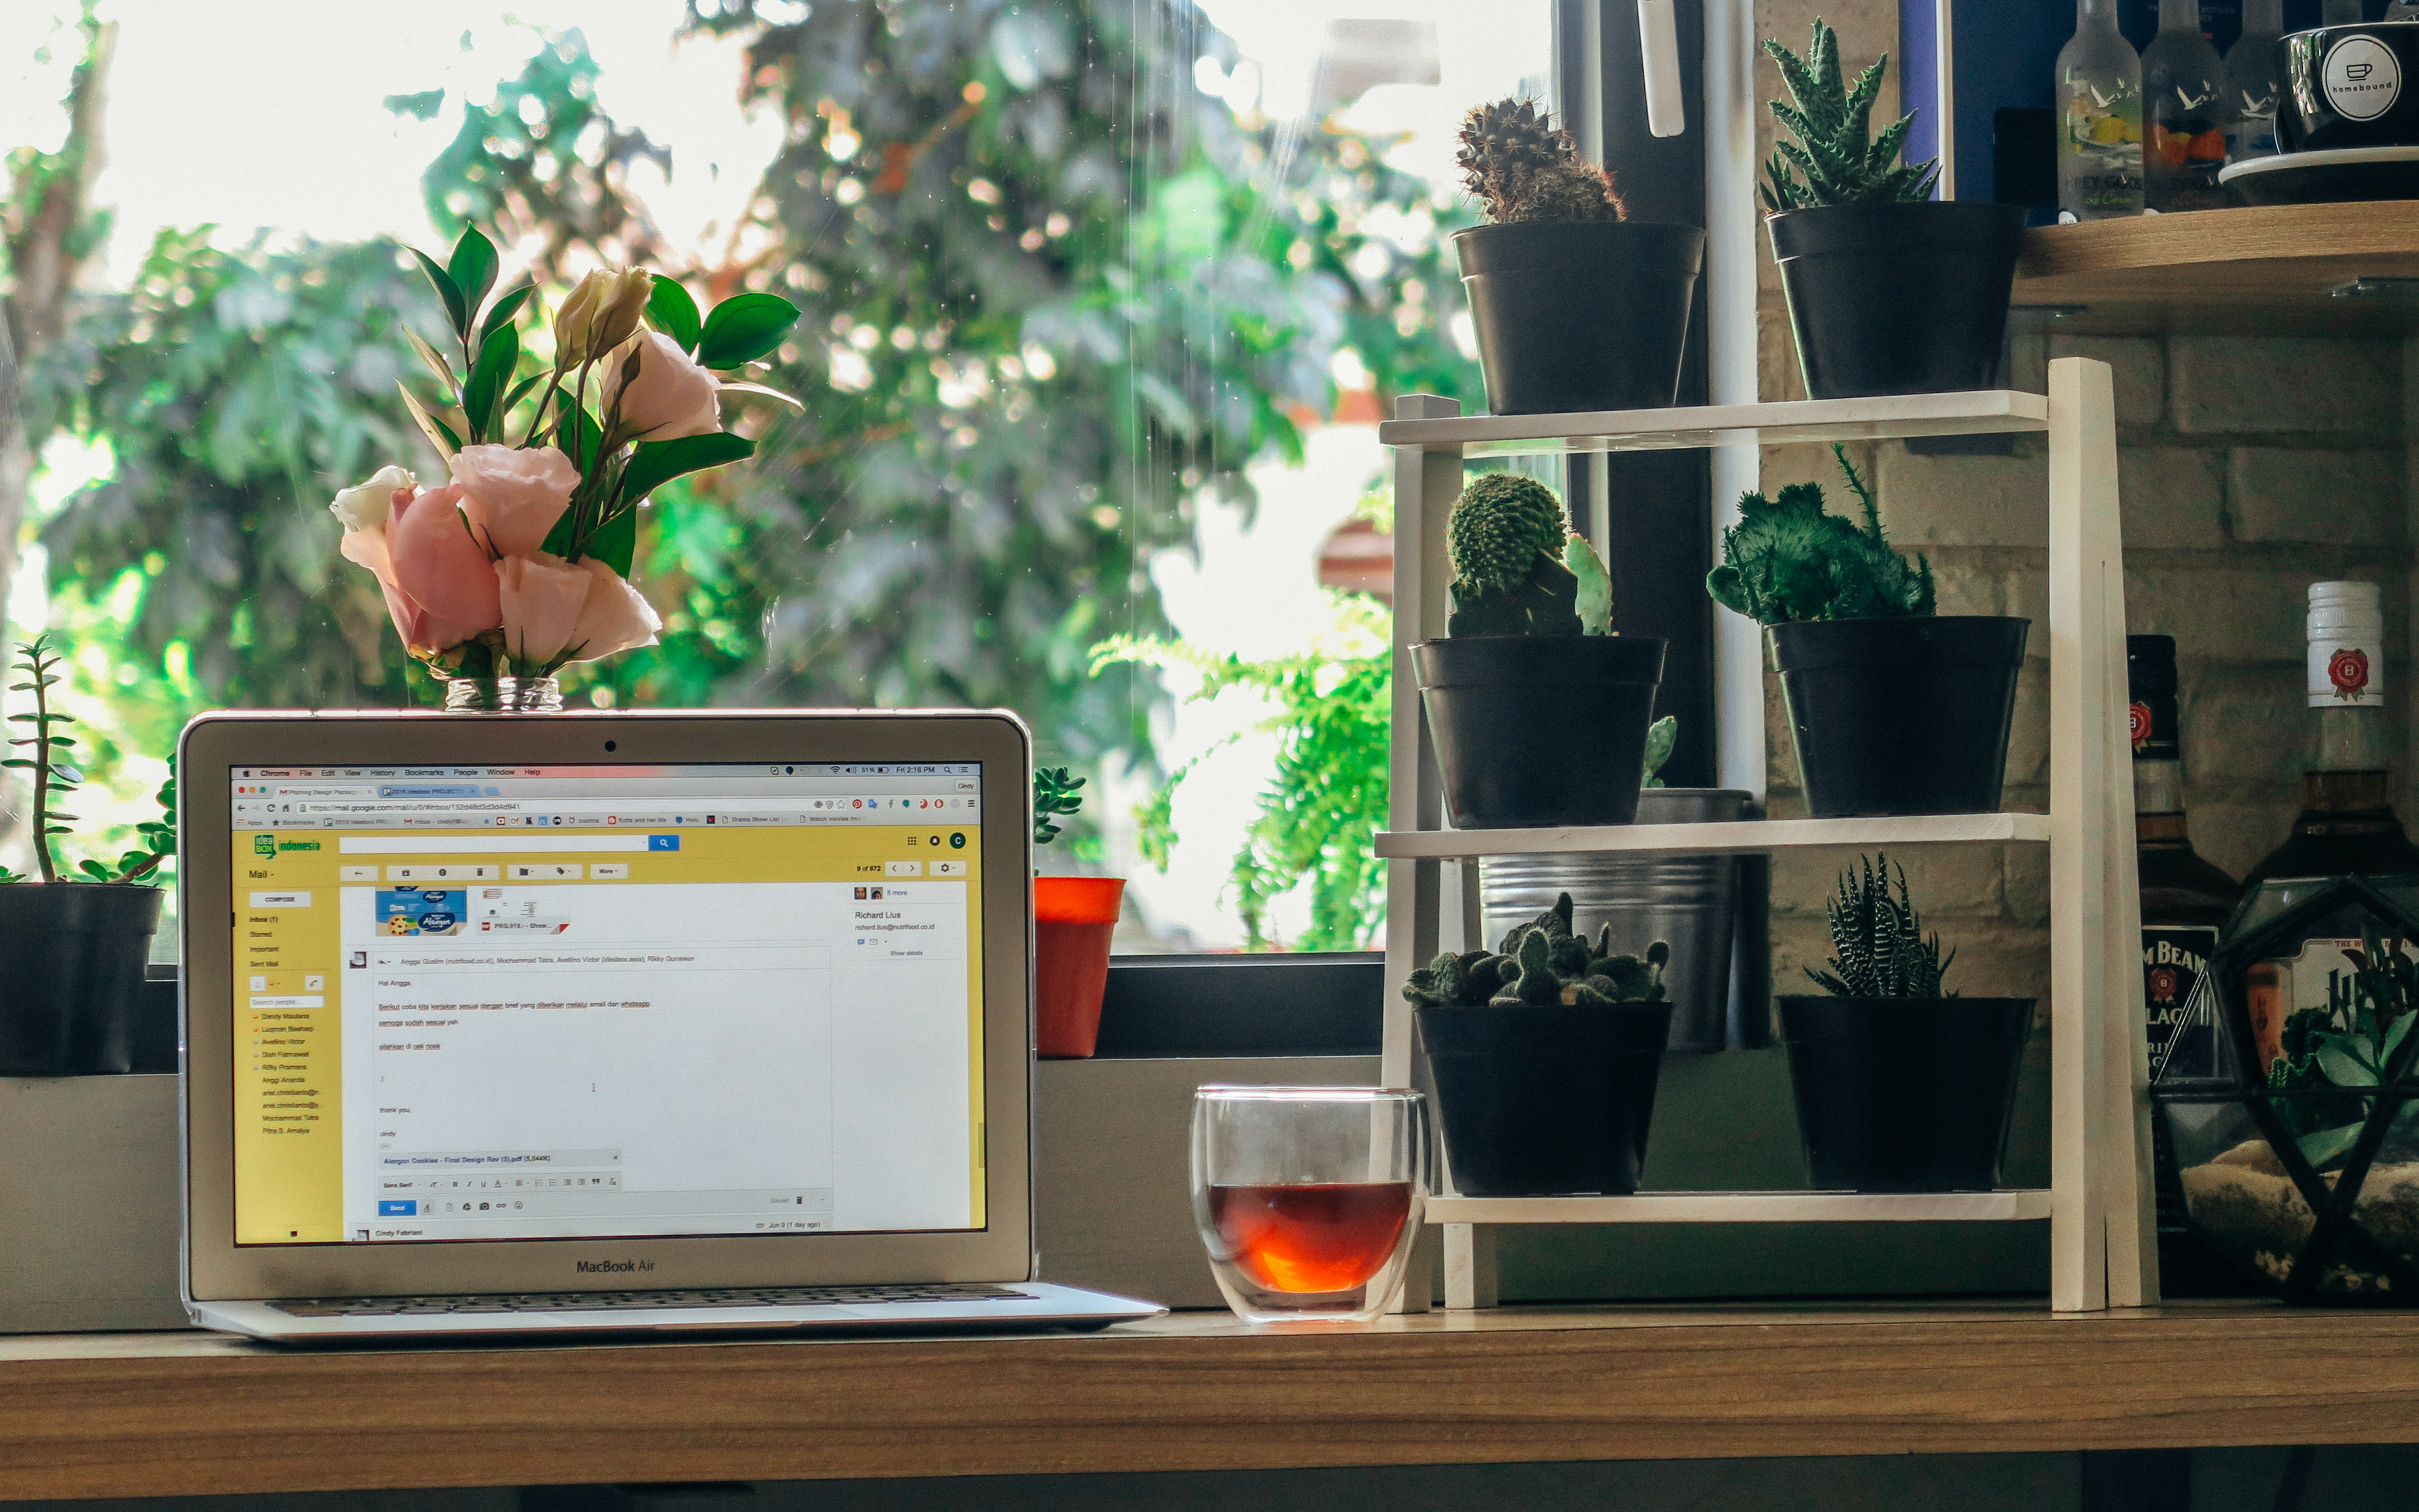
computer, work, table, tree, plant, wood, technology, wine, house, window, glass, home, decoration, office, drink, business, cacti, flowers, indoors, macbook air, bottles, bonsai